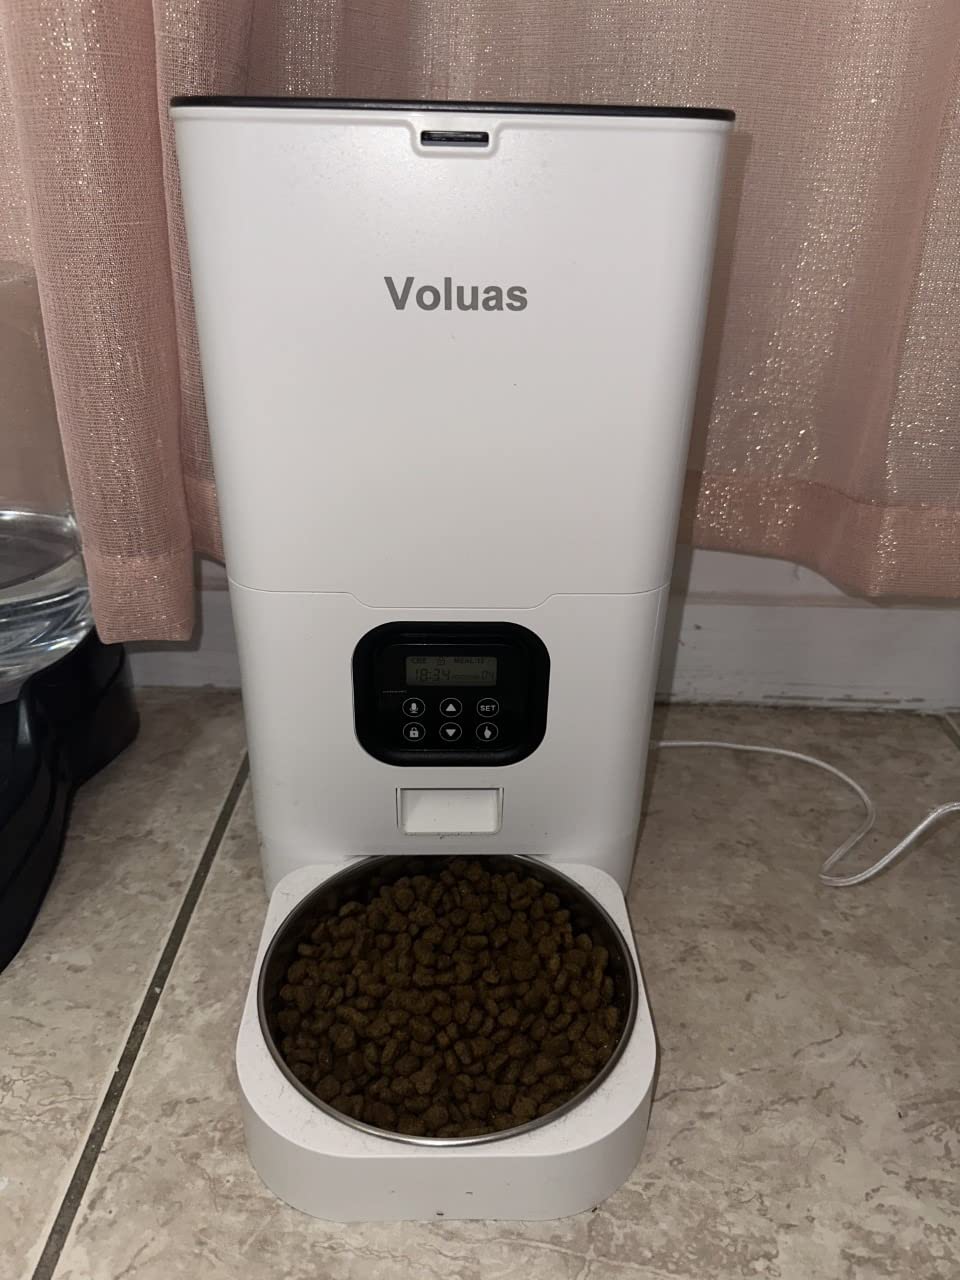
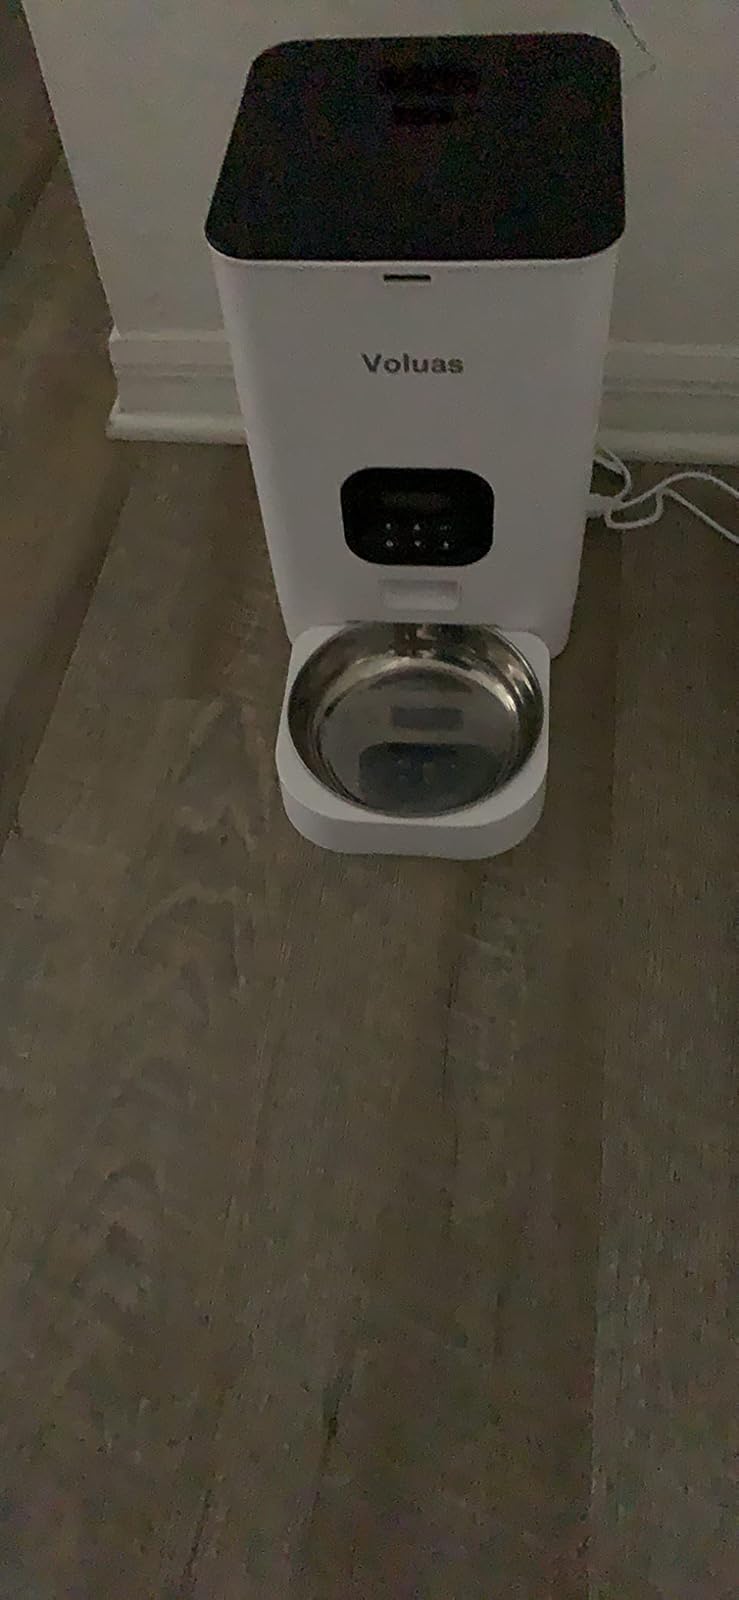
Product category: items_feeder
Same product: yes